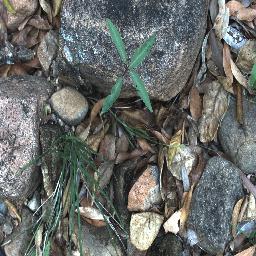
Label: rubber_vine